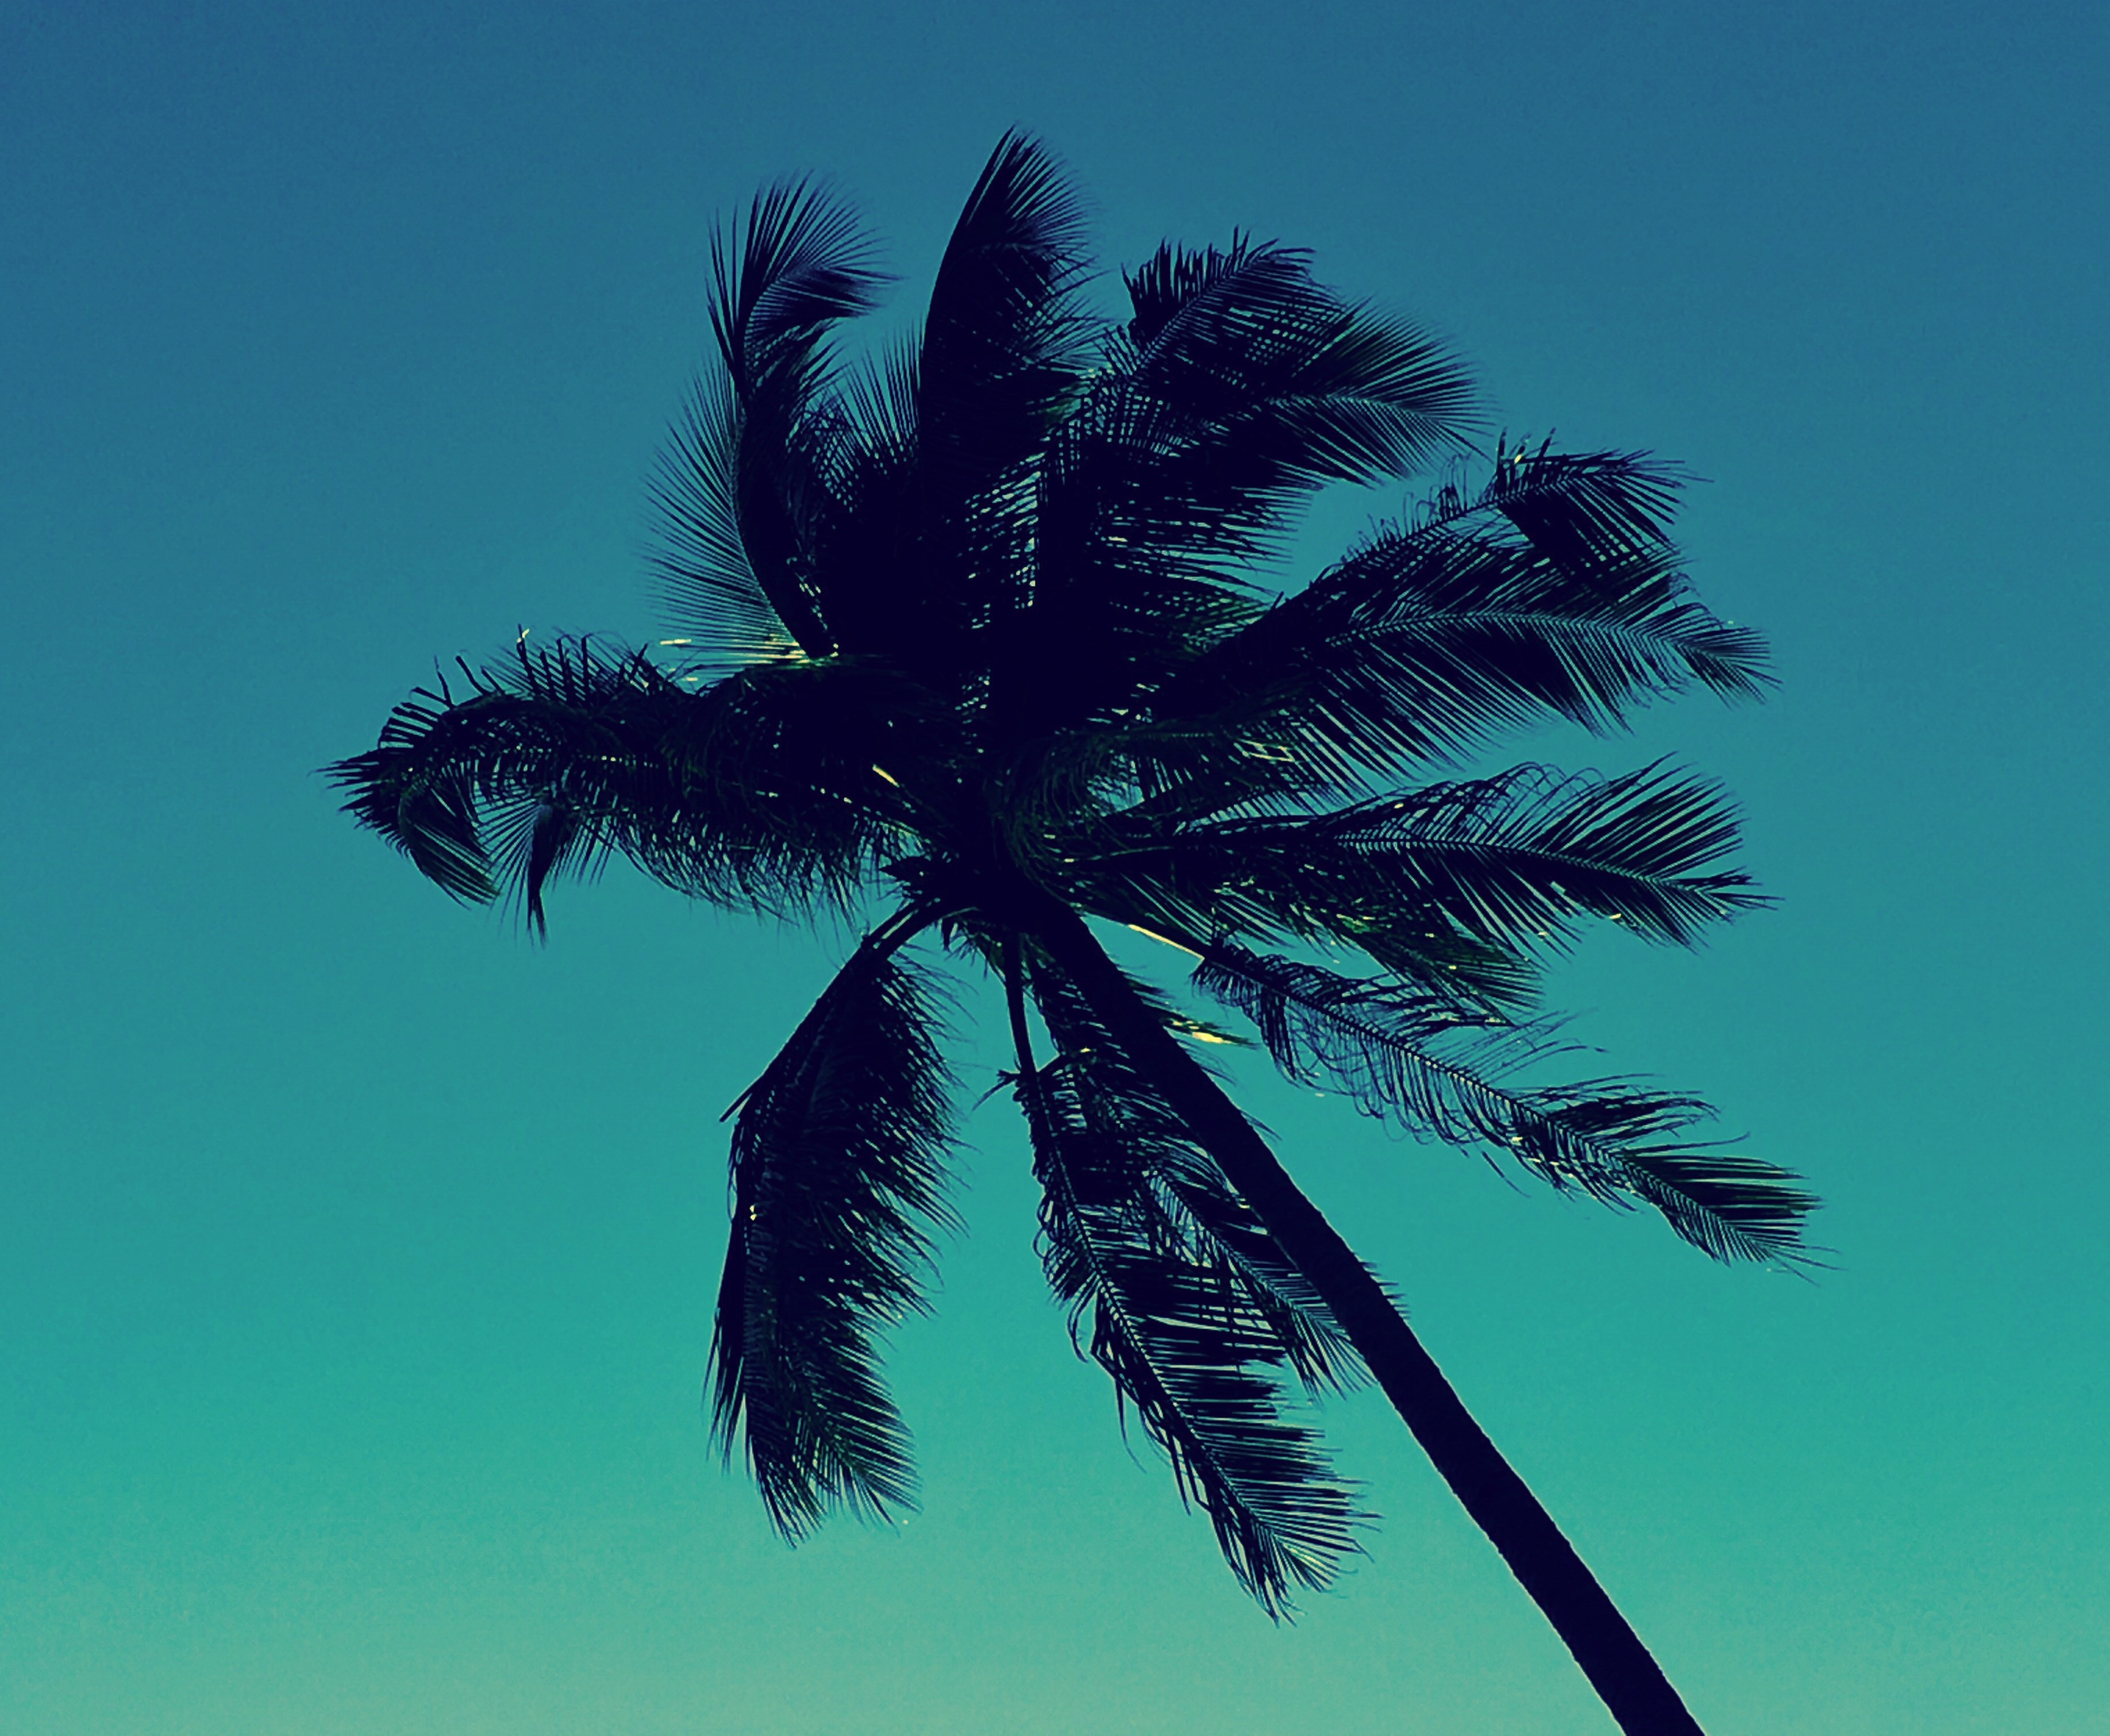
tree, nature, branch, plant, sky, leaf, flower, wind, blue, flowering plant, plant stem, woody plant, land plant, arecales, palm family